Pale-crested woodpecker

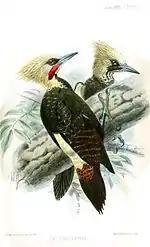
"Celeus lugubris" by Keulemans, 1897

The pale-crested woodpecker is about long. The nominate subspecies "C. l. lugubris" weighs and "C. l. kerri" weighs . Males of both subspecies have a wide bright red malar area and cheek (and sometimes around the eye); females are barred or scaly brown there instead. In the nominate subspecies, adults of both sexes have a pale blond to buffish head including the long pointed crest, chin, and throat. They have deep rufous-black upperparts with a blond to cream-buff lower back, rump, and uppertail coverts. Their back has narrow cinnamon to pale cinnamon-buff bars; their rump sometimes has a cinnamon tinge, and the longest uppertail coverts are rufous with black bars near the end. Their flight feathers are blackish brown with rufous bars at their base. Their tail feathers are black with some rufous and black spots on the outermost pair. Their lower neck and underparts are dark sooty rufous with a few brighter feather edges. Their rear flanks and thighs are creamy and the latter have variable dark bars. The adult's bill is grayish to horn-colored, their iris dark red to red-brown, and their legs gray. Juveniles are similar to adults but have blackish on the head and irregular barring on their upperparts. Subspecies "C. l. kerri" is almost identical to the nominate but is slightly larger and darker.